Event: Nepal Earthquake
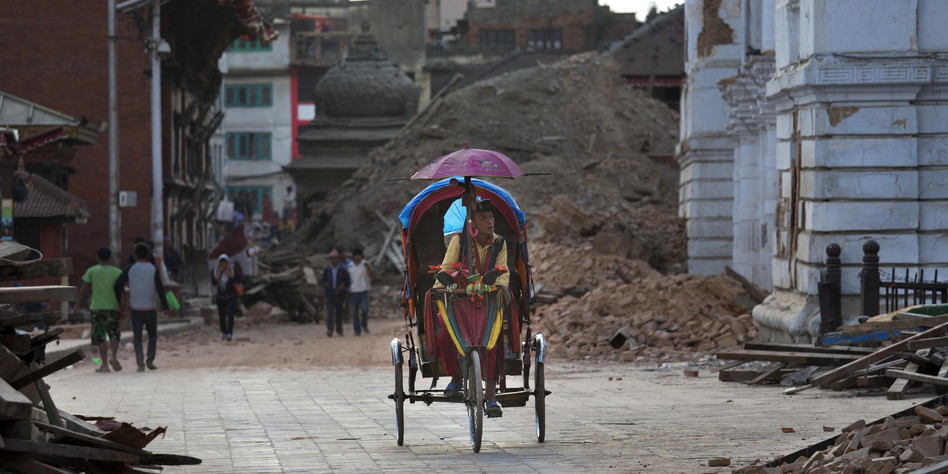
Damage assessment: damage